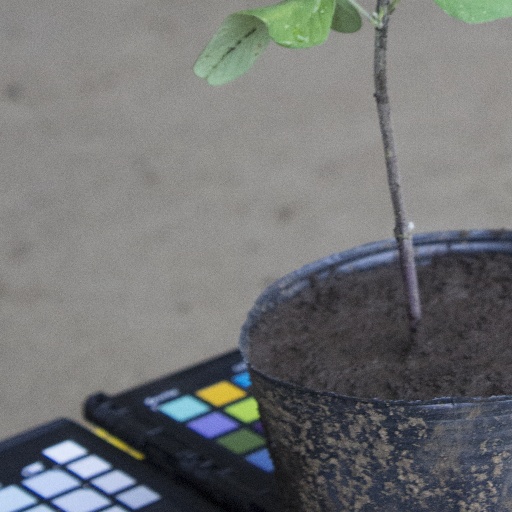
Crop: soybean